Dong Van Karst Plateau Geopark

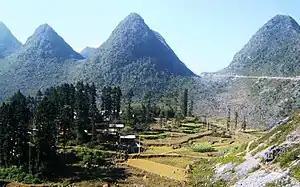
Residence of Hmong Lord on the "Turtle Hill" in Sà Phìn commune, Hà Giang province, Vietnam.

Dong Van Karst Plateau Geopark is a geopark in northern Vietnam. It shares border with China in the north. It is a member of the UNESCO Global Geoparks Network and Asia Pacific Geoparks Network, officially since October 3, 2010.